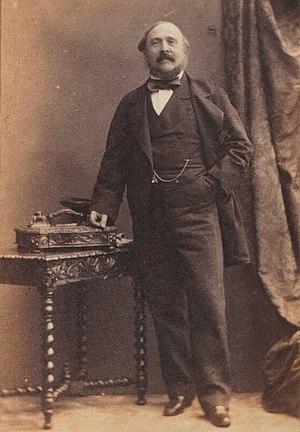
Frederick Lablache (1815-1887)
Frederick Lablache, né le 29 août 1815 et mort à Londres le 30 janvier 1887, est un chanteur anglais.
6 janvier :